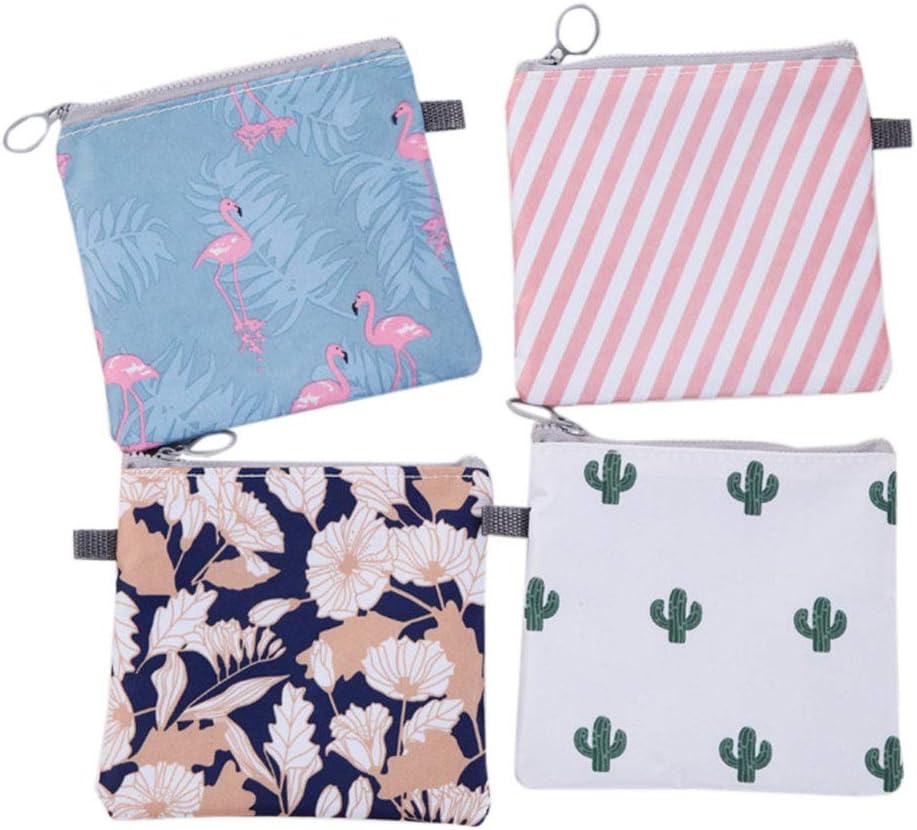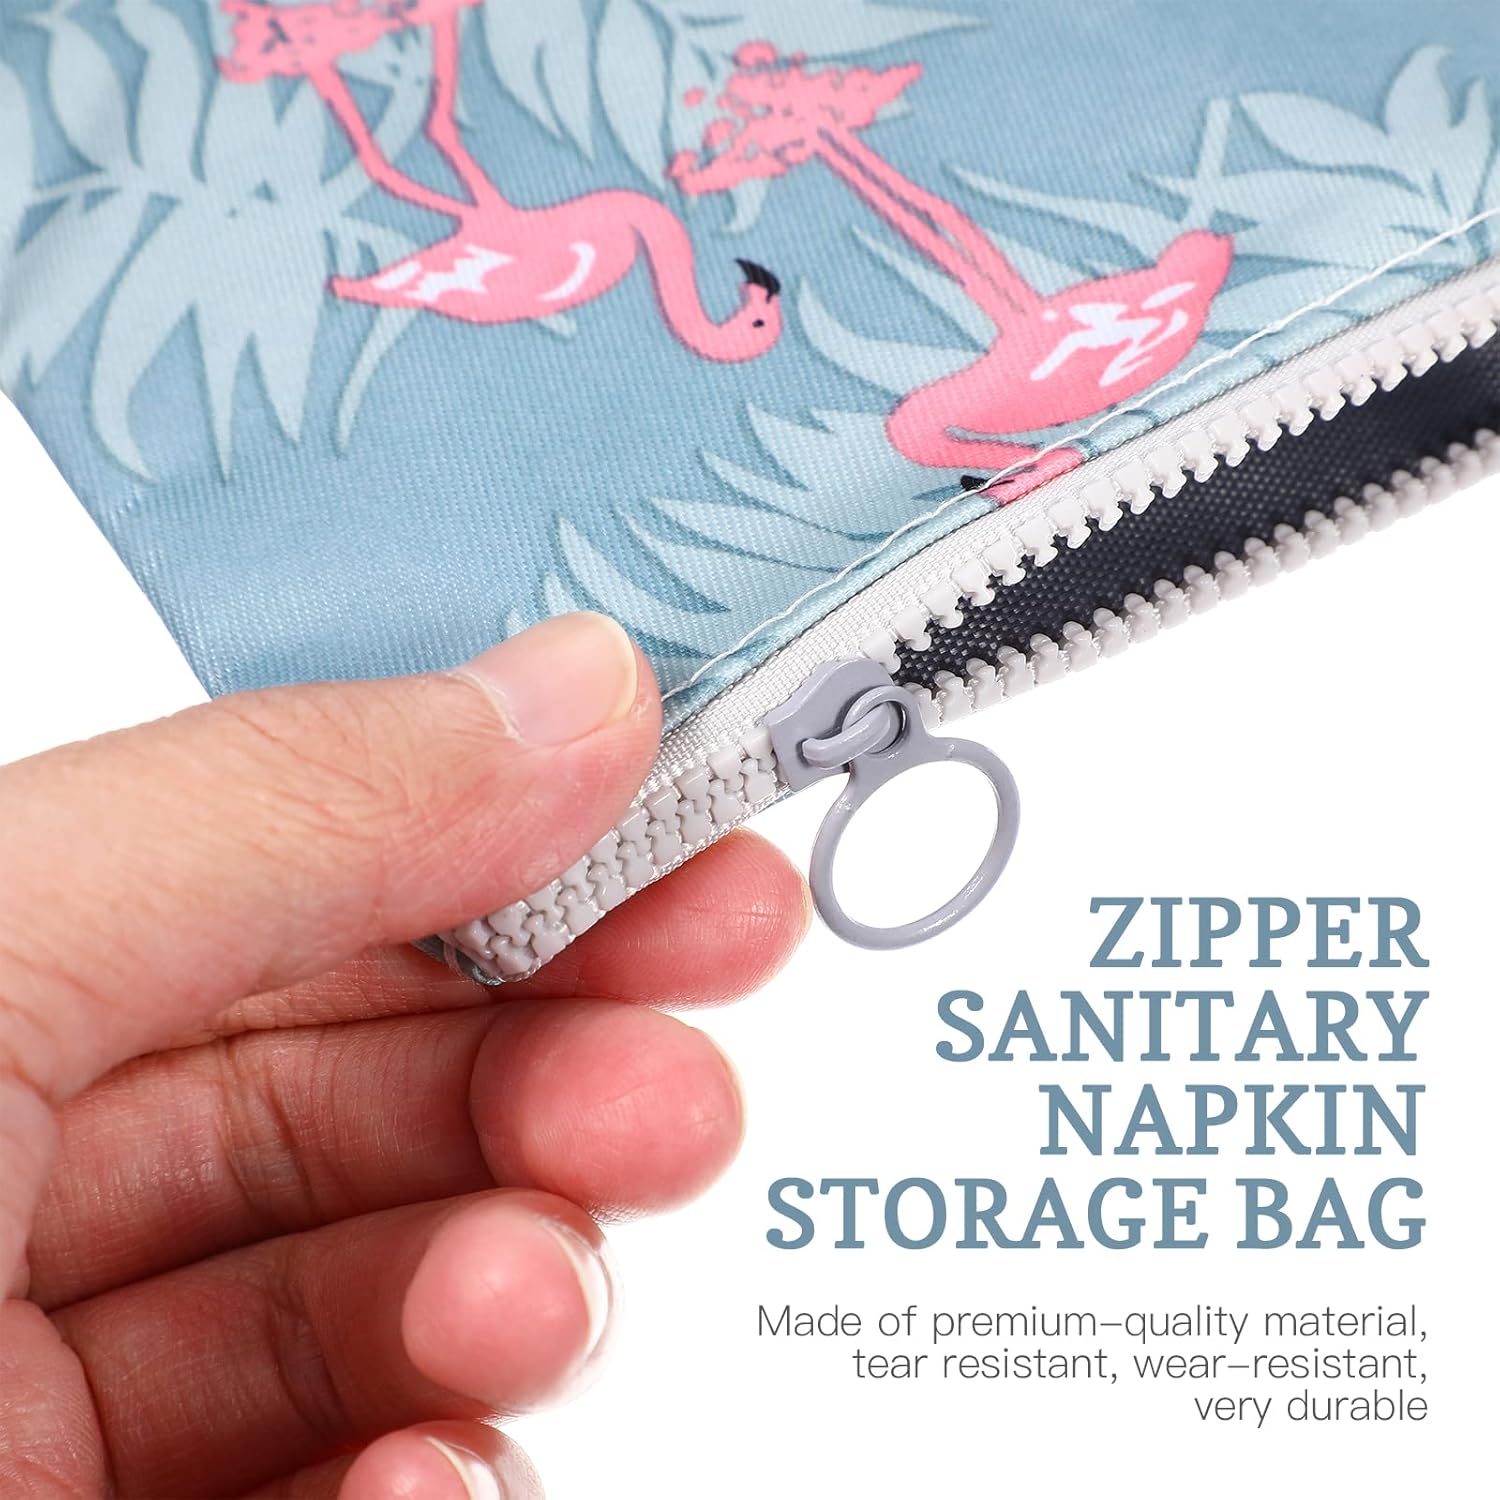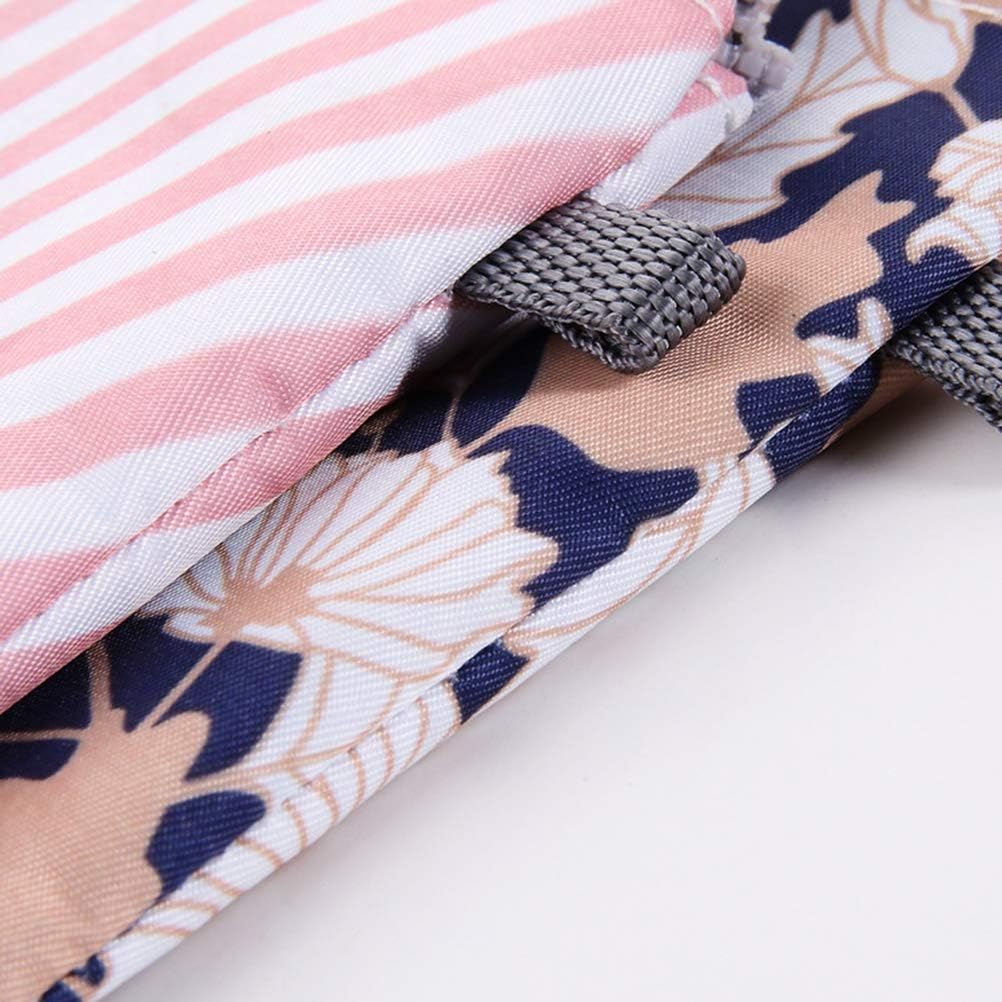
Menstrual Pad Bag 4 Pcs Zipper Sanitary Napkin Bag Tampons Collect Bags for Women Girls (Cactus, Flamingo, Flower, Stripe, 1 Pcs Each)
Category: Health & Personal Care
Description These sanitary napink bags are widely used and applicabled in many occassions. Ideal for storaging your sanitary towel, diaper etc on travel. It is waterproof and washable nursing pad holder. Premium material ensures great durability. Features Â - Color: As Shown.- Material: Terylene.- Size: About 13x13x1cm.- Made of high-quality material, tear resistant, wear resistant, very durable.- Ideal storage bag for underwear, sanitary towel, diaper, etc.- Perfect for girls and women while travelling and outdoor.- Sanitary napink pouches are convenient for holding and carrying.- Warm Tip: Dear buyer, Due to lighting effect,monitor's brightness,manual measurement and etc, there could be some slight differences in the color and size between the photo and the actual item. sincerely hope that you can understand! Thank you! Package Including 4 x sanitary napink bags
Features: Exquisite Craftsmanship: The period bag for girls is made of high-quality terylene, with a zipper design, it is waterproof, strong, and durable and can be used with confidence. | Excellent Portability: The period bag for women and girls with a compact design, size: 13*13*1cm, can hold 5-6 sanitary napkins. Easy to carry and use, reusable. | Perfect Practicality: This menstrual pad bag is ideal for storing sanitary napkins, Tampons, nursing pads, diapers, and menstrual cups. | Used Widely: Suitable for schools, offices, indoor or outdoor, tourism, hotels, daily use or travel, etc. | Gift Ideas: Gifts for women, ladies, girls, wife, sister, daughter, girlfriend.On her special day, she can avoid her small embarrassment and bring her a good mood.